Specimens of Tyrannosaurus

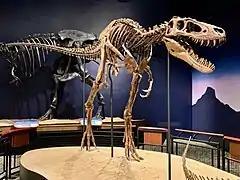
Juvenile "T. rex" fossil "Jane" displayed at Burpee Museum of Natural History at Rockford, Illinois

Bucky is a fossil of a juvenile specimen on display at The Children's Museum of Indianapolis in Indianapolis, Indiana. It is the first juvenile "Tyrannosaurus" ever placed on permanent exhibit in a museum. The dinosaur remains were found in 1998 in the Hell Creek Formation near the town of Faith, South Dakota. The skeleton, transported by water, ended up in a low shallow valley along with bones from an "Edmontosaurus" and "Triceratops". It was discovered by rancher and cowboy Bucky Derflinger. Bucky was well preserved and easily prepared by the Black Hills Institute in South Dakota. Part of The Children's Museum of Indianapolis Dinosphere exhibit, Bucky is displayed along with Stan, an adult "Tyrannosaurus", in a hunting scene. Both dinosaurs are attacking a "Triceratops" specimen known as "Kelsey".